Fighting the Odds: The Marilyn Gambrell Story

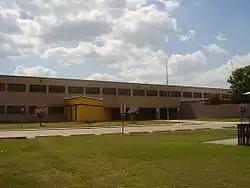
The former campus of M. B. Smiley High School, the school featured in the film - the campus is now the main campus of North Forest High School

Fighting the Odds: The Marilyn Gambrell Story is a 2005 American biographical drama television film which tells the true story of a former parole officer named Marilyn Gambrell, who helped a group of students at M. B. Smiley High School in Houston, Texas. The students had either been raped, sexually harassed and/or beaten by their own parents. Marilyn helped the students learn to fight back for one another and for themselves. For this, she created the No More Victims program.